United States at the 1896 Summer Olympics

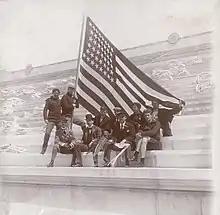
Several members of America's first Olympic team

The United States squad of 11, which featured only one national champion, won nine gold medals in the twelve athletics events, with contributions from six different athletes. Six silver medals and two bronze medals also went to the Americans in athletics.